Eyes of a Stranger (1981 film)

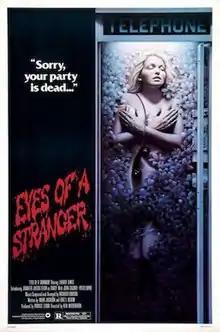
Theatrical release poster

Eyes of a Stranger is a 1981 American slasher film directed by Ken Wiederhorn, and starring Lauren Tewes and Jennifer Jason Leigh. The plot concerns a newscaster in Miami who suspects that her neighbor may be a local rapist and serial killer. It features makeup effects by Tom Savini.